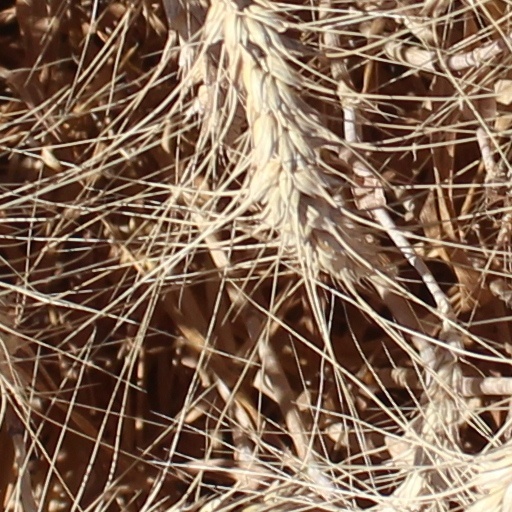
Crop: wheat